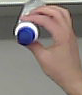
Product: dove_spray